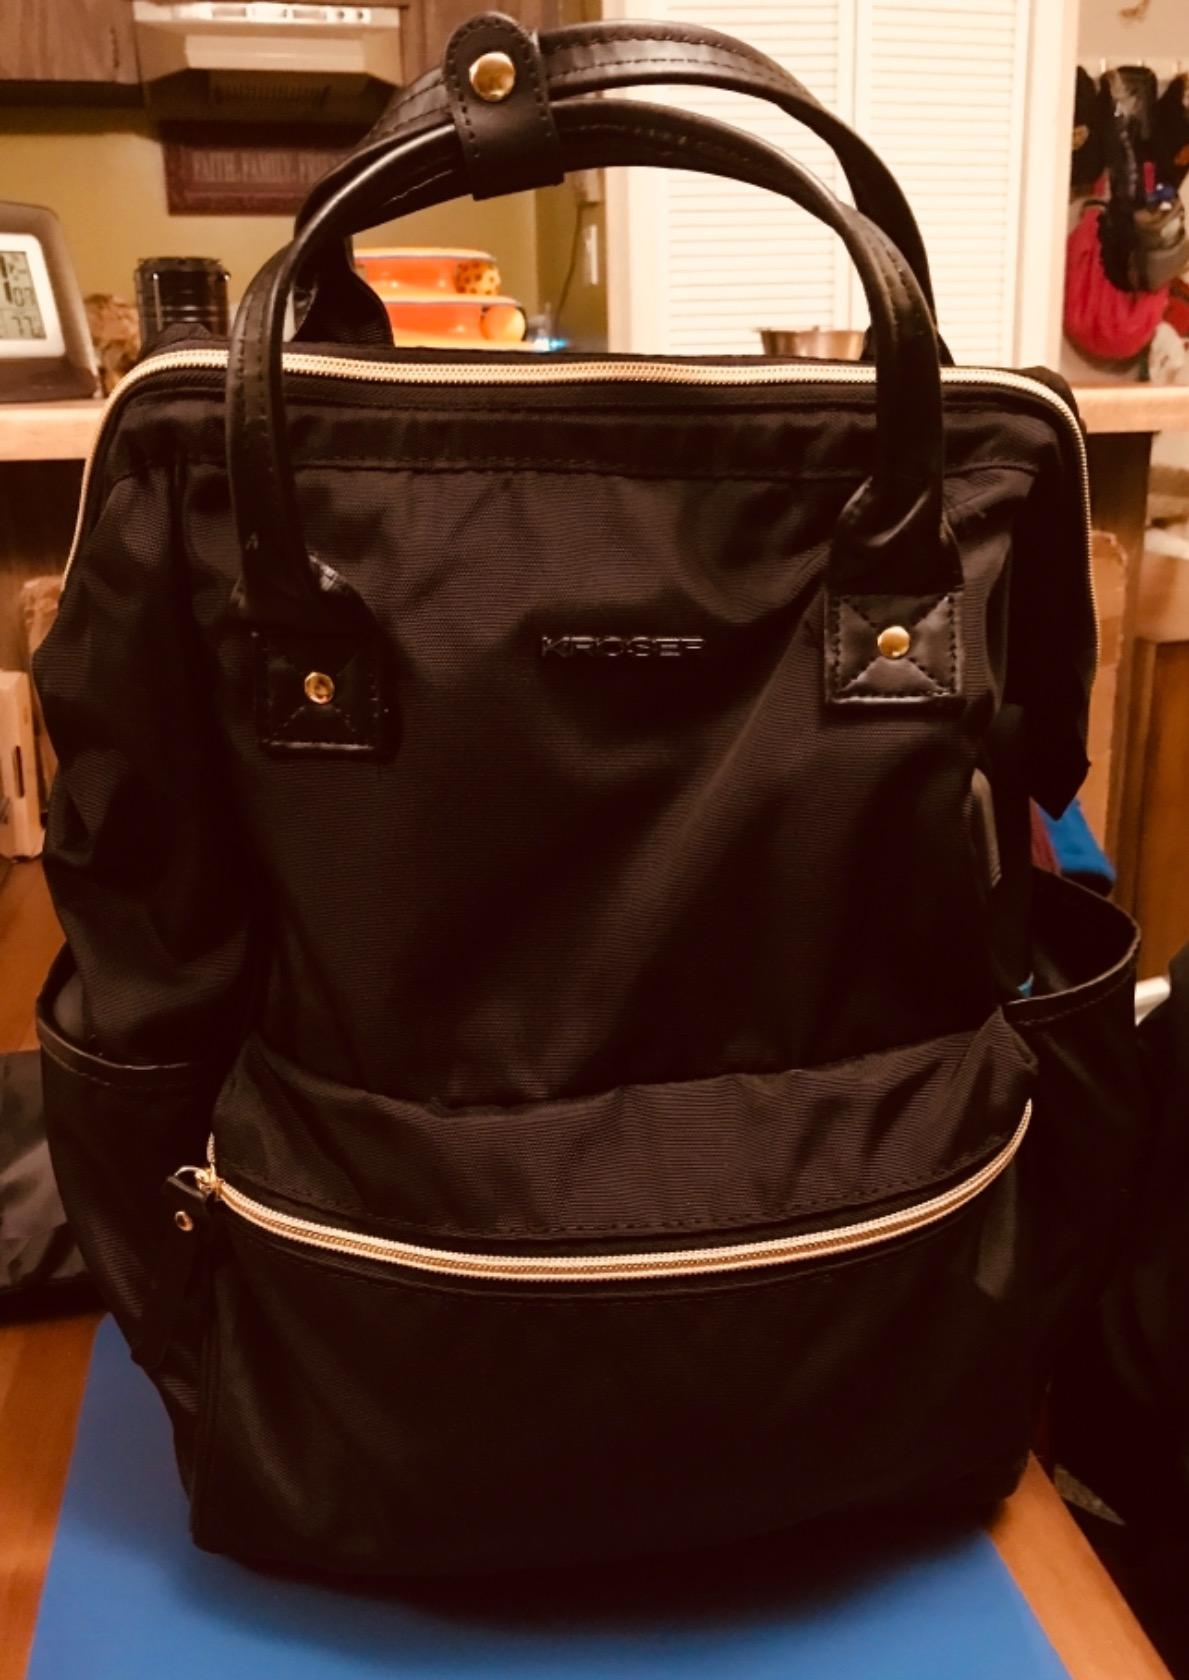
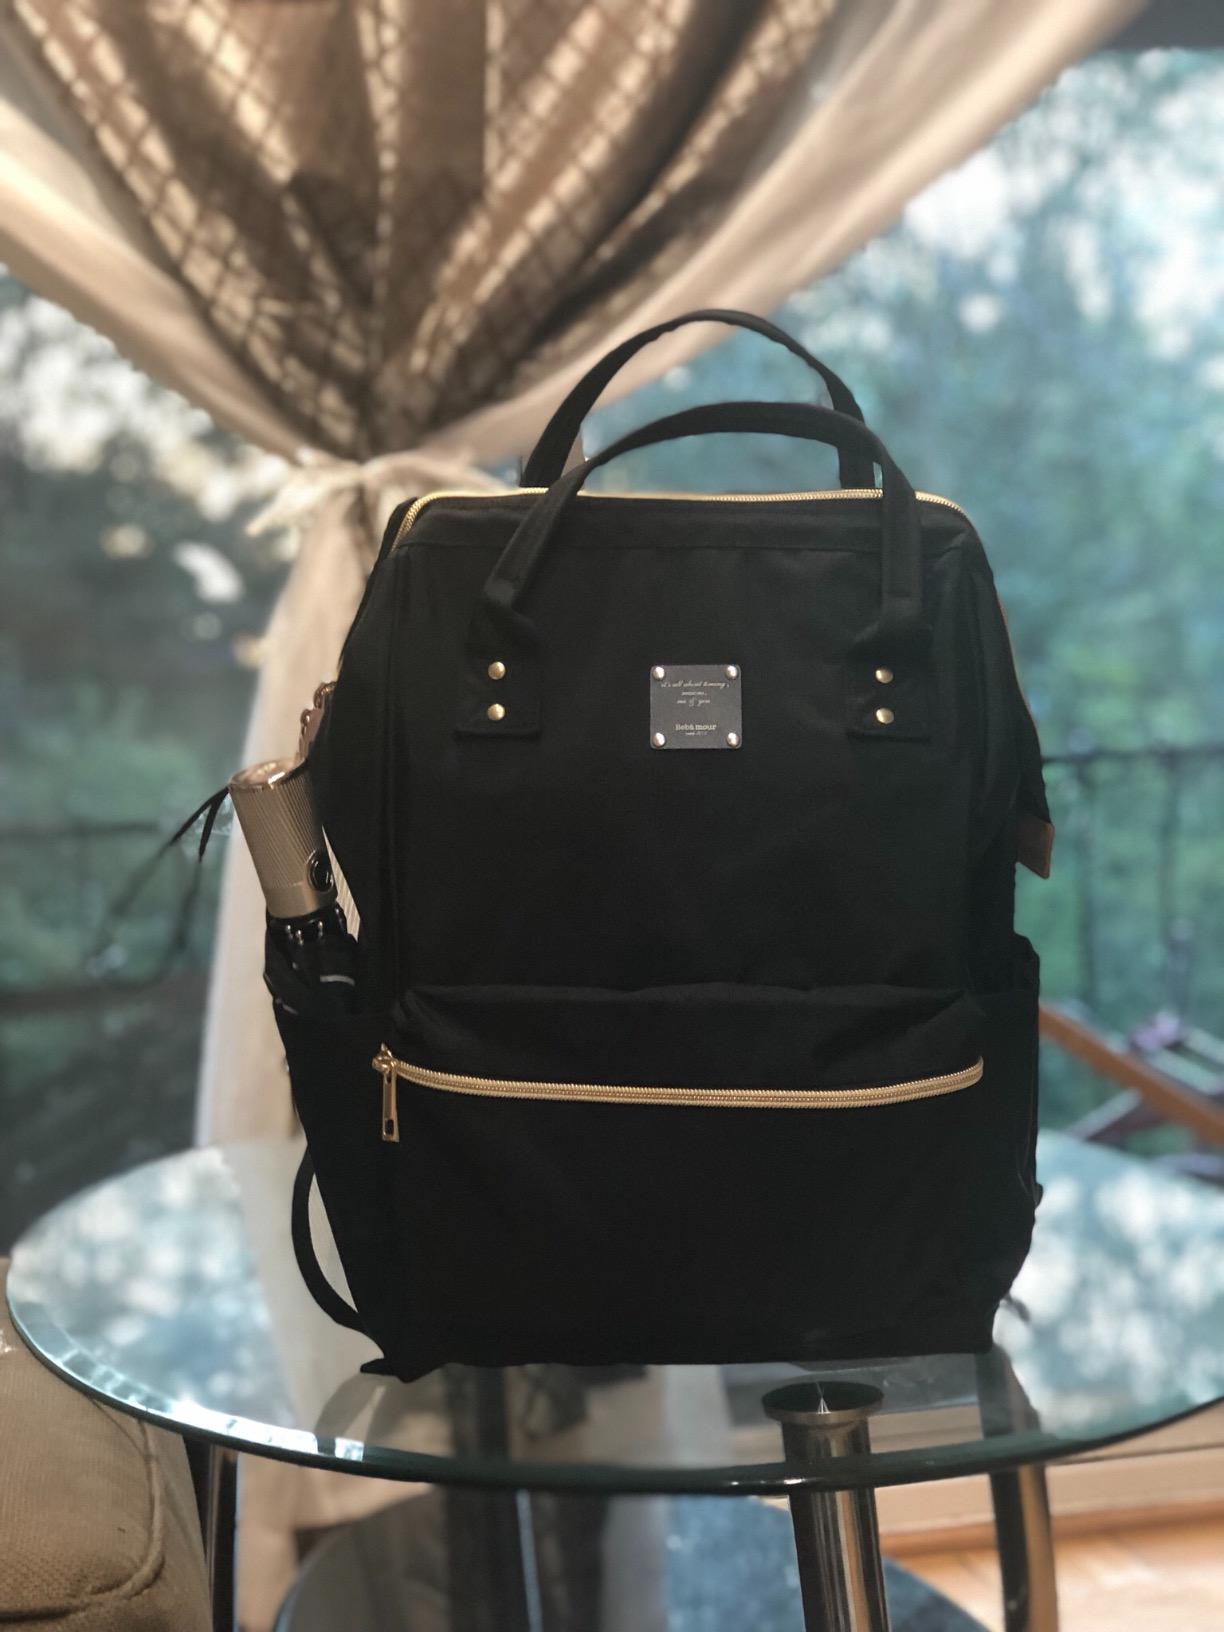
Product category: bag
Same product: no